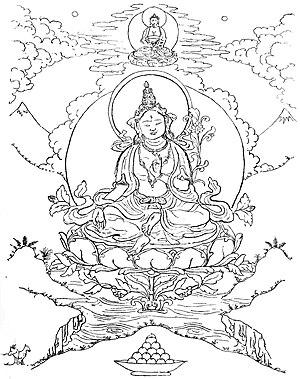
Dessin